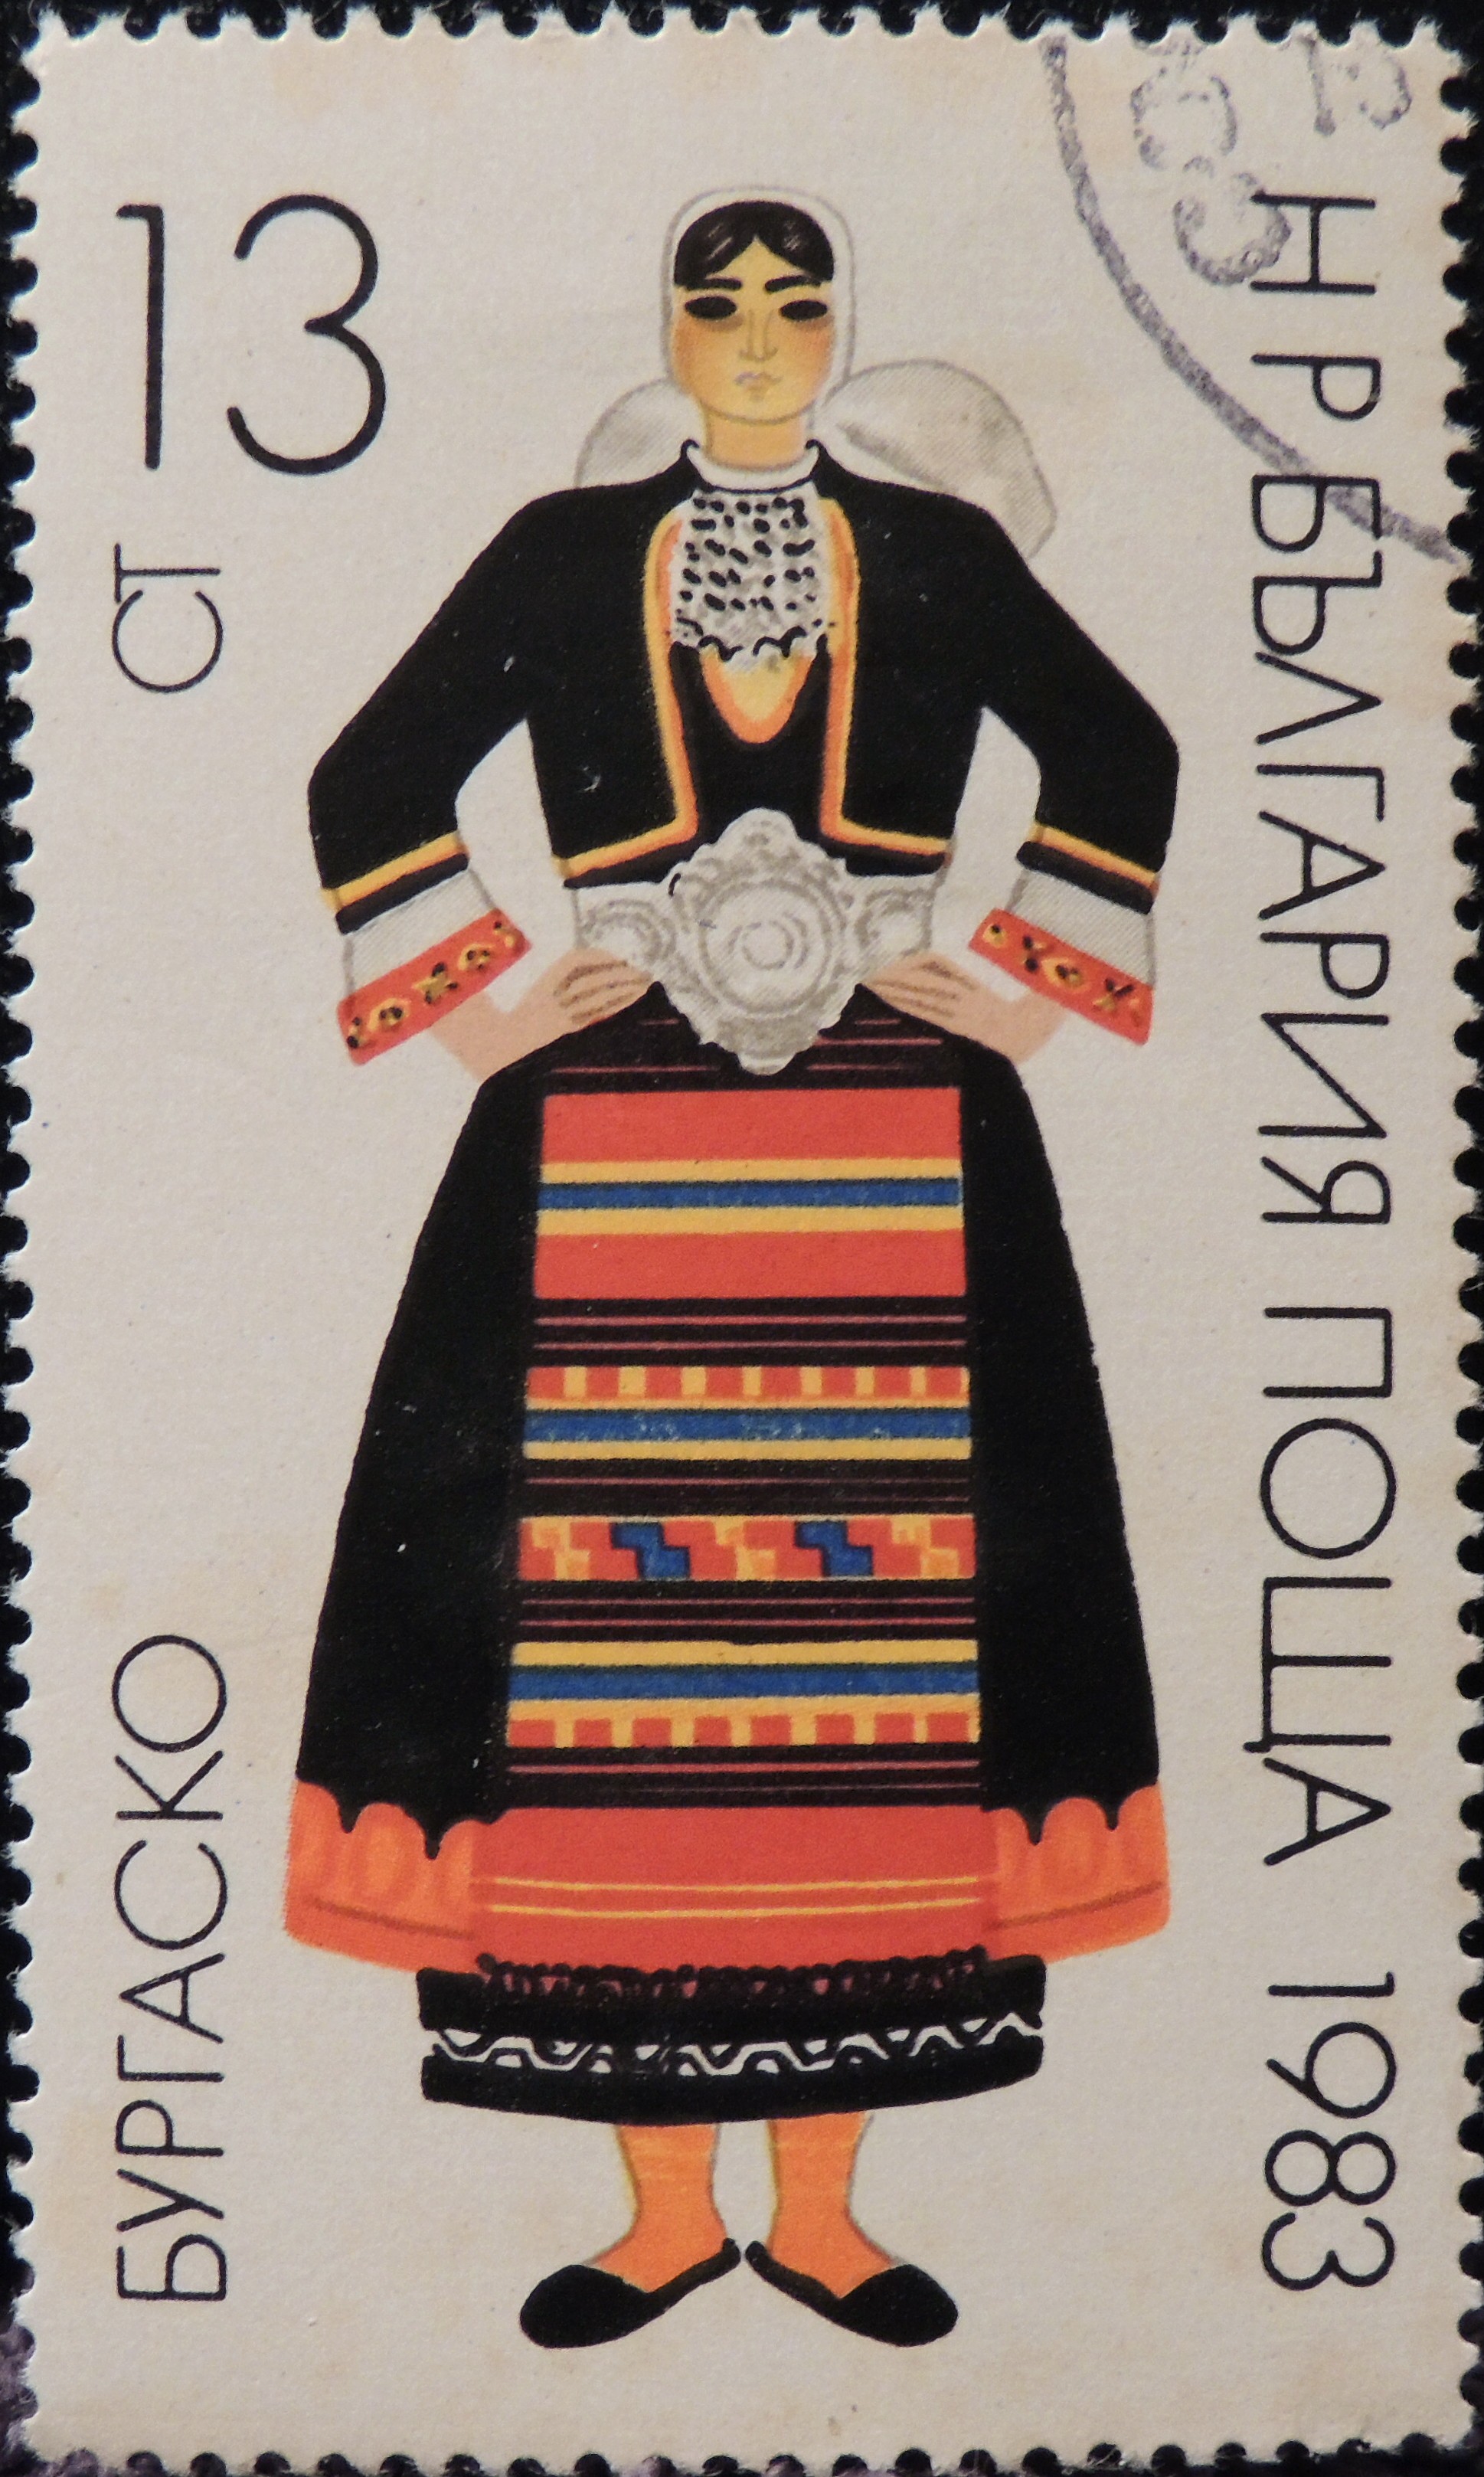
clothing, poster, pattern, art, design, postage stamp